Phil Lynott

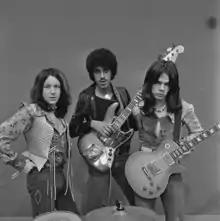
Thin Lizzy in 1974

Phil Lynott was born in Hallam Hospital in West Bromwich. His mother, Philomena Lynott, was born in Dublin and his father, Cecil Parris, was from Georgetown, British Guiana. Philomena met Parris, who had moved to the United Kingdom to seek work, in Birmingham in 1948 and they were in a relationship for a few months, until Parris was transferred to London. Shortly afterwards, Philomena found she was pregnant and, after Lynott was born, she moved with her baby to a home for unmarried mothers in Selly Park, where he was baptised on 4 September. Philomena subsequently moved to Manchester but stayed in touch with Parris who helped pay towards his son's support. She subsequently had two more children who were placed for adoption. Lynott believed he was different from his peers at school, but did not suffer any major racist attacks.